Name of Italy

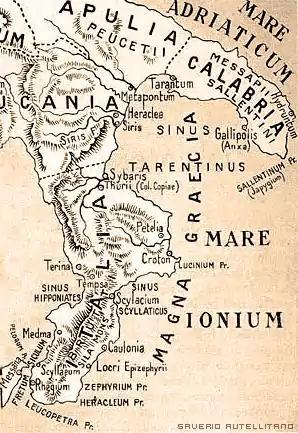
Italy according to the ancient Greeks, corresponding to the current Calabria

In ancient Greek tradition the name revived the theory of expansion from south to north in that the ancient Greeks would gradually apply the name "Italy" to an ever wider region, until the time of the Roman conquest, when it was extended to the entire peninsula.